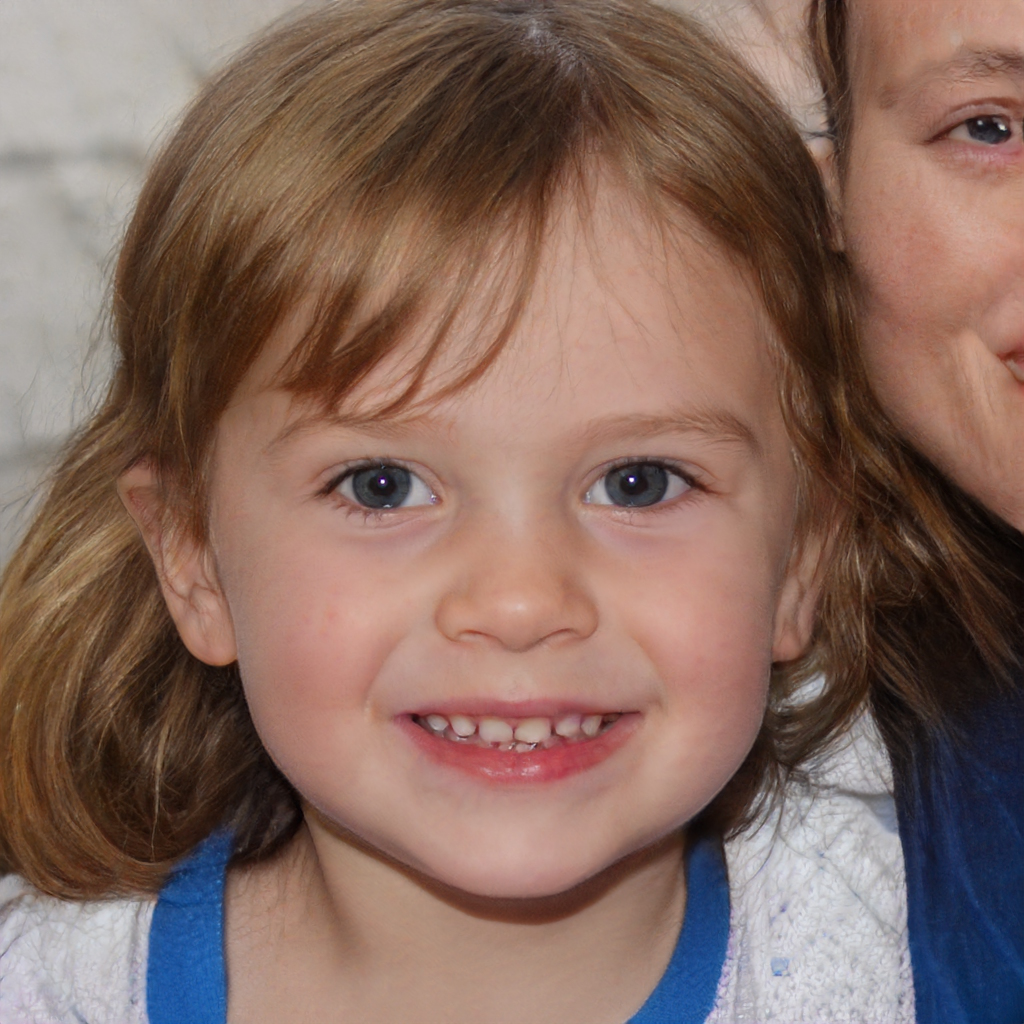
Gender: Female